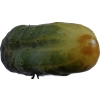
Label: cucumber